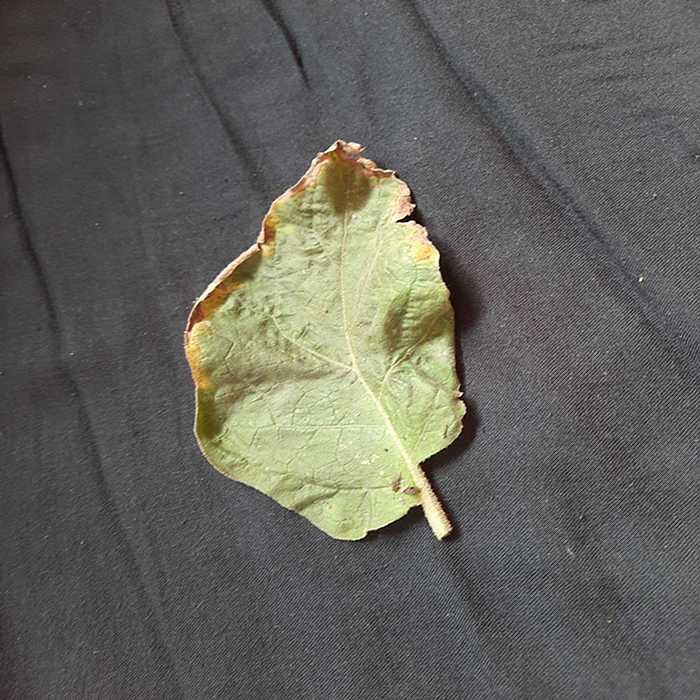
Plant: Eggplant
Label: Eggplant begomovirus